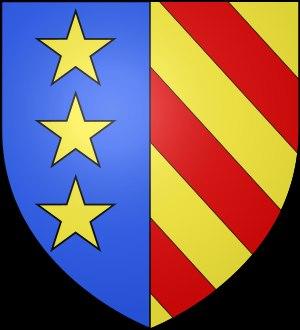
Géraud de Gourdon, noble du Quercy, seigneur de Gourdon est cité comme ayant participé aux croisades et les armoiries des Gourdon figurent dans les salles des croisades du château de Versailles.